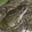
Label: frog